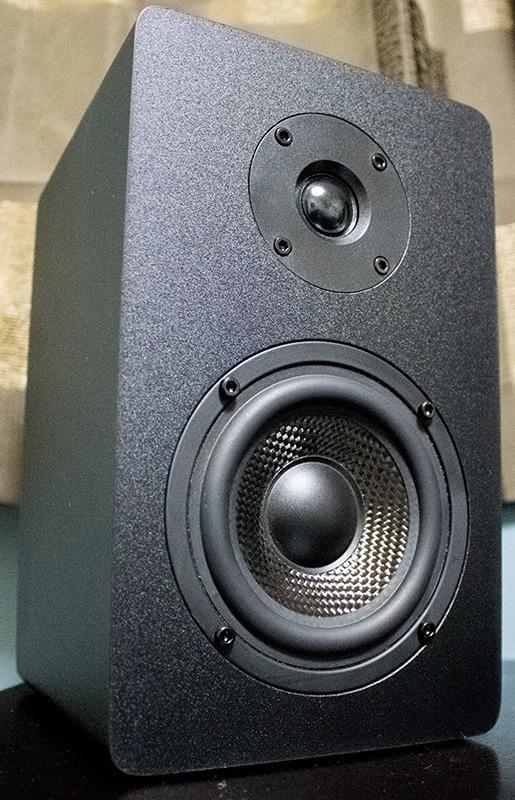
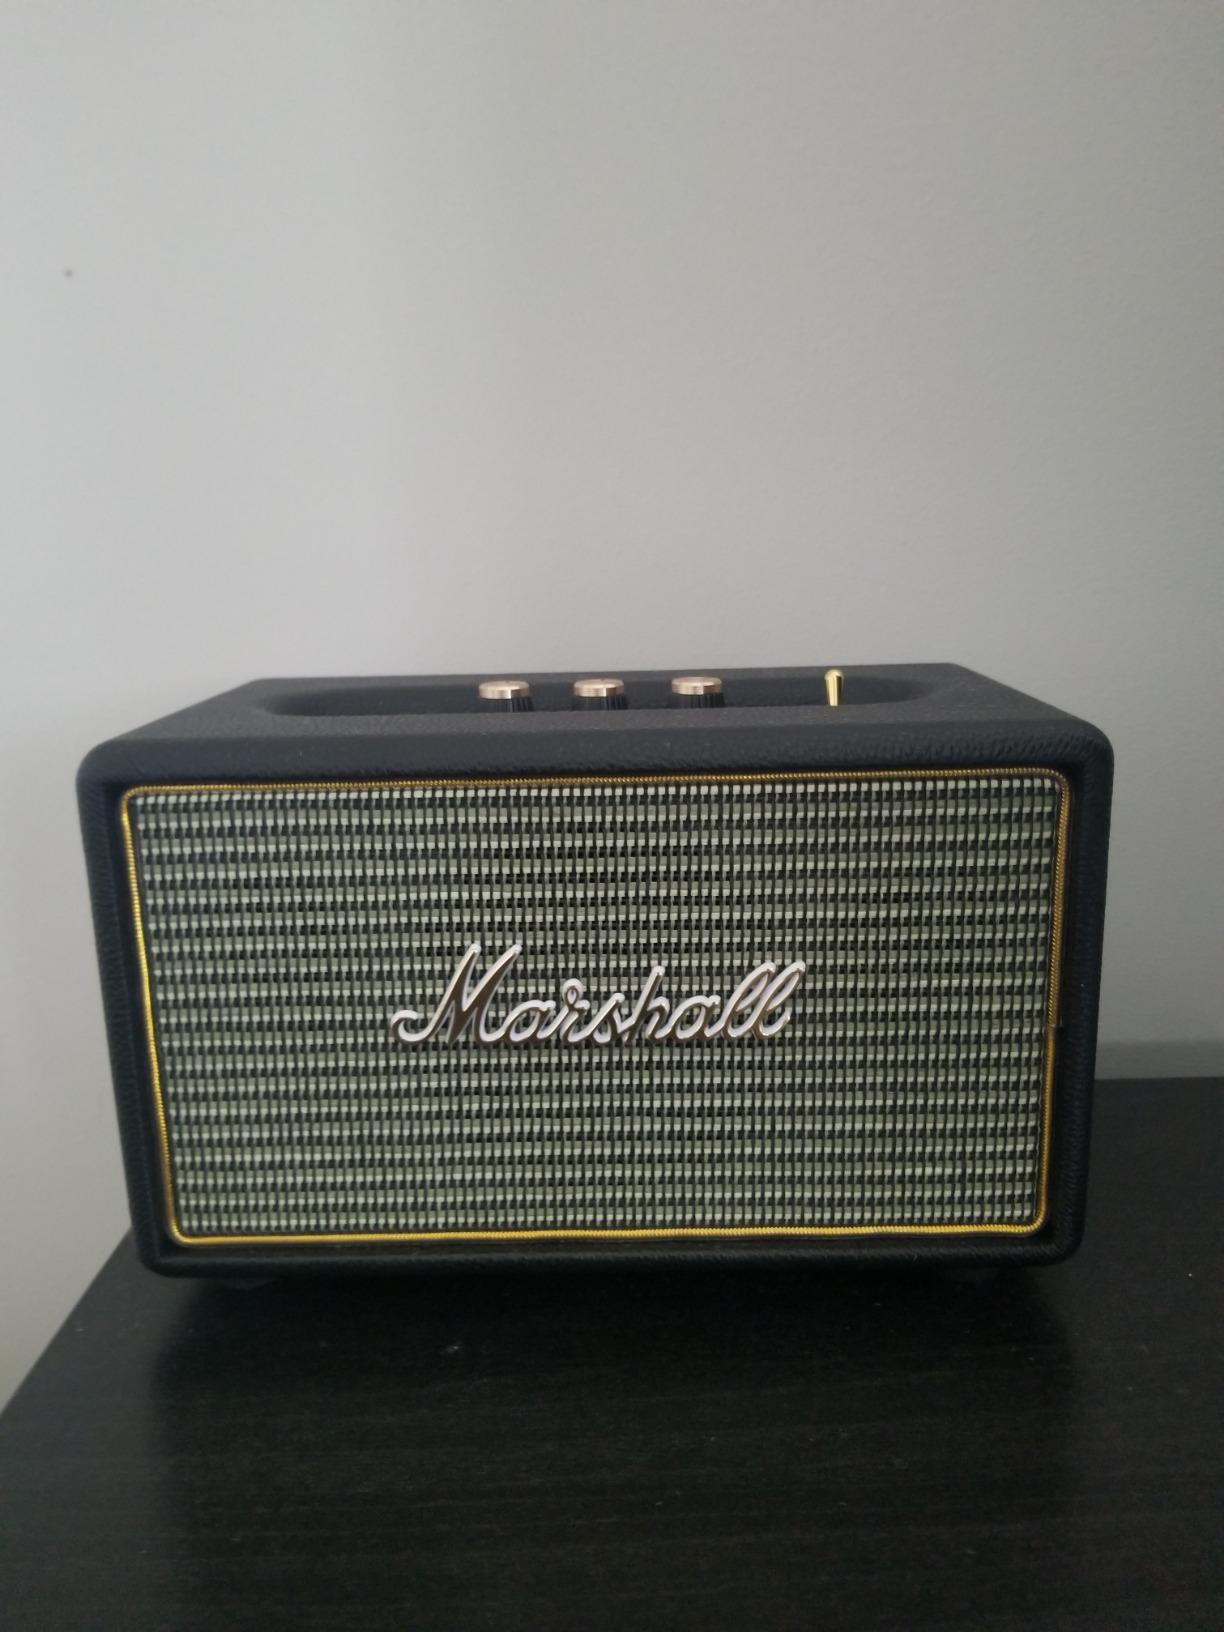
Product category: speaker
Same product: no